Ye Olde Tavern, Vermont

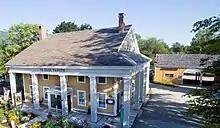
Historic Ye Olde Tavern

Ye Olde Tavern is a restaurant in Manchester Center, Vermont, US, that is listed on the Vermont Register of Historic Places. It was built by Aaron Sheldon from Dorset, Vermont, in 1790, making it the oldest inn in the state of Vermont. It was also one of the first buildings in Manchester to house telephone lines, and was once "the headquarters for the movement to license the sale of 'spirituous beverages'." It began as a tavern in 1790 called The Stagecoach Inn, before becoming Lockwood's Hotel circa 1850. In 1860, the building was renamed Thayer's Hotel by the new owner, Steven Thayer. It became the Fairview Hotel in 1902 and, in 1934, it was a hotel and antique shop run by the new owner Walter Clemons. In 1975, it was renamed Ye Olde Tavern by Peter and Susan Palmer, who renovated the place in time for the 1976 United States Bicentennial.